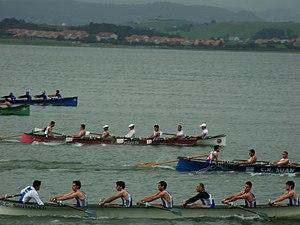
Le Club d'Aviron Ville de Santander est une association sportive cantabre dont l'activité démarre en 1988. Depuis lors il participe dans les principales régates qui se déroulent dans la région, dans toutes les catégories et disciplines de banc fixe comme sont batels, trainerillas et les traînières. Son palmarès est très fourni, avec notamment plusieurs titres de champion d'Espagne et plusieurs régates très importantes de trainières comme le Drapeau de Santander ou le Drapeau Villa de Bilbao.
La trainerilla est une embarcation à aviron composée de 6 rameurs et un barreur ou timonier. Les rameurs manient chacun un aviron, tout comme le barreur. Ils sont disposés l'un derrière l'autre. Chaque rameur rame du côté opposé à celui qui le précède. C'est un bateau d'environ 9 mètres de longueur. Il est d'usage de porter une rame supplémentaire, qui sera utilisée par le premier rameur, en proue, pour effectuer les virages autour de la bouée. Il aide ainsi le barreur dans sa tache en laissant sa rame normale et prendre cette rame supplémentaire.